R. Lewis Brown

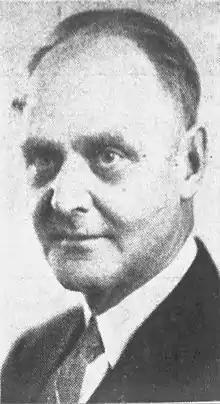

Robert Lewis Brown Sr. (May 25, 1892 – April 2, 1948) was a United States district judge of the United States District Court for the District of Montana.